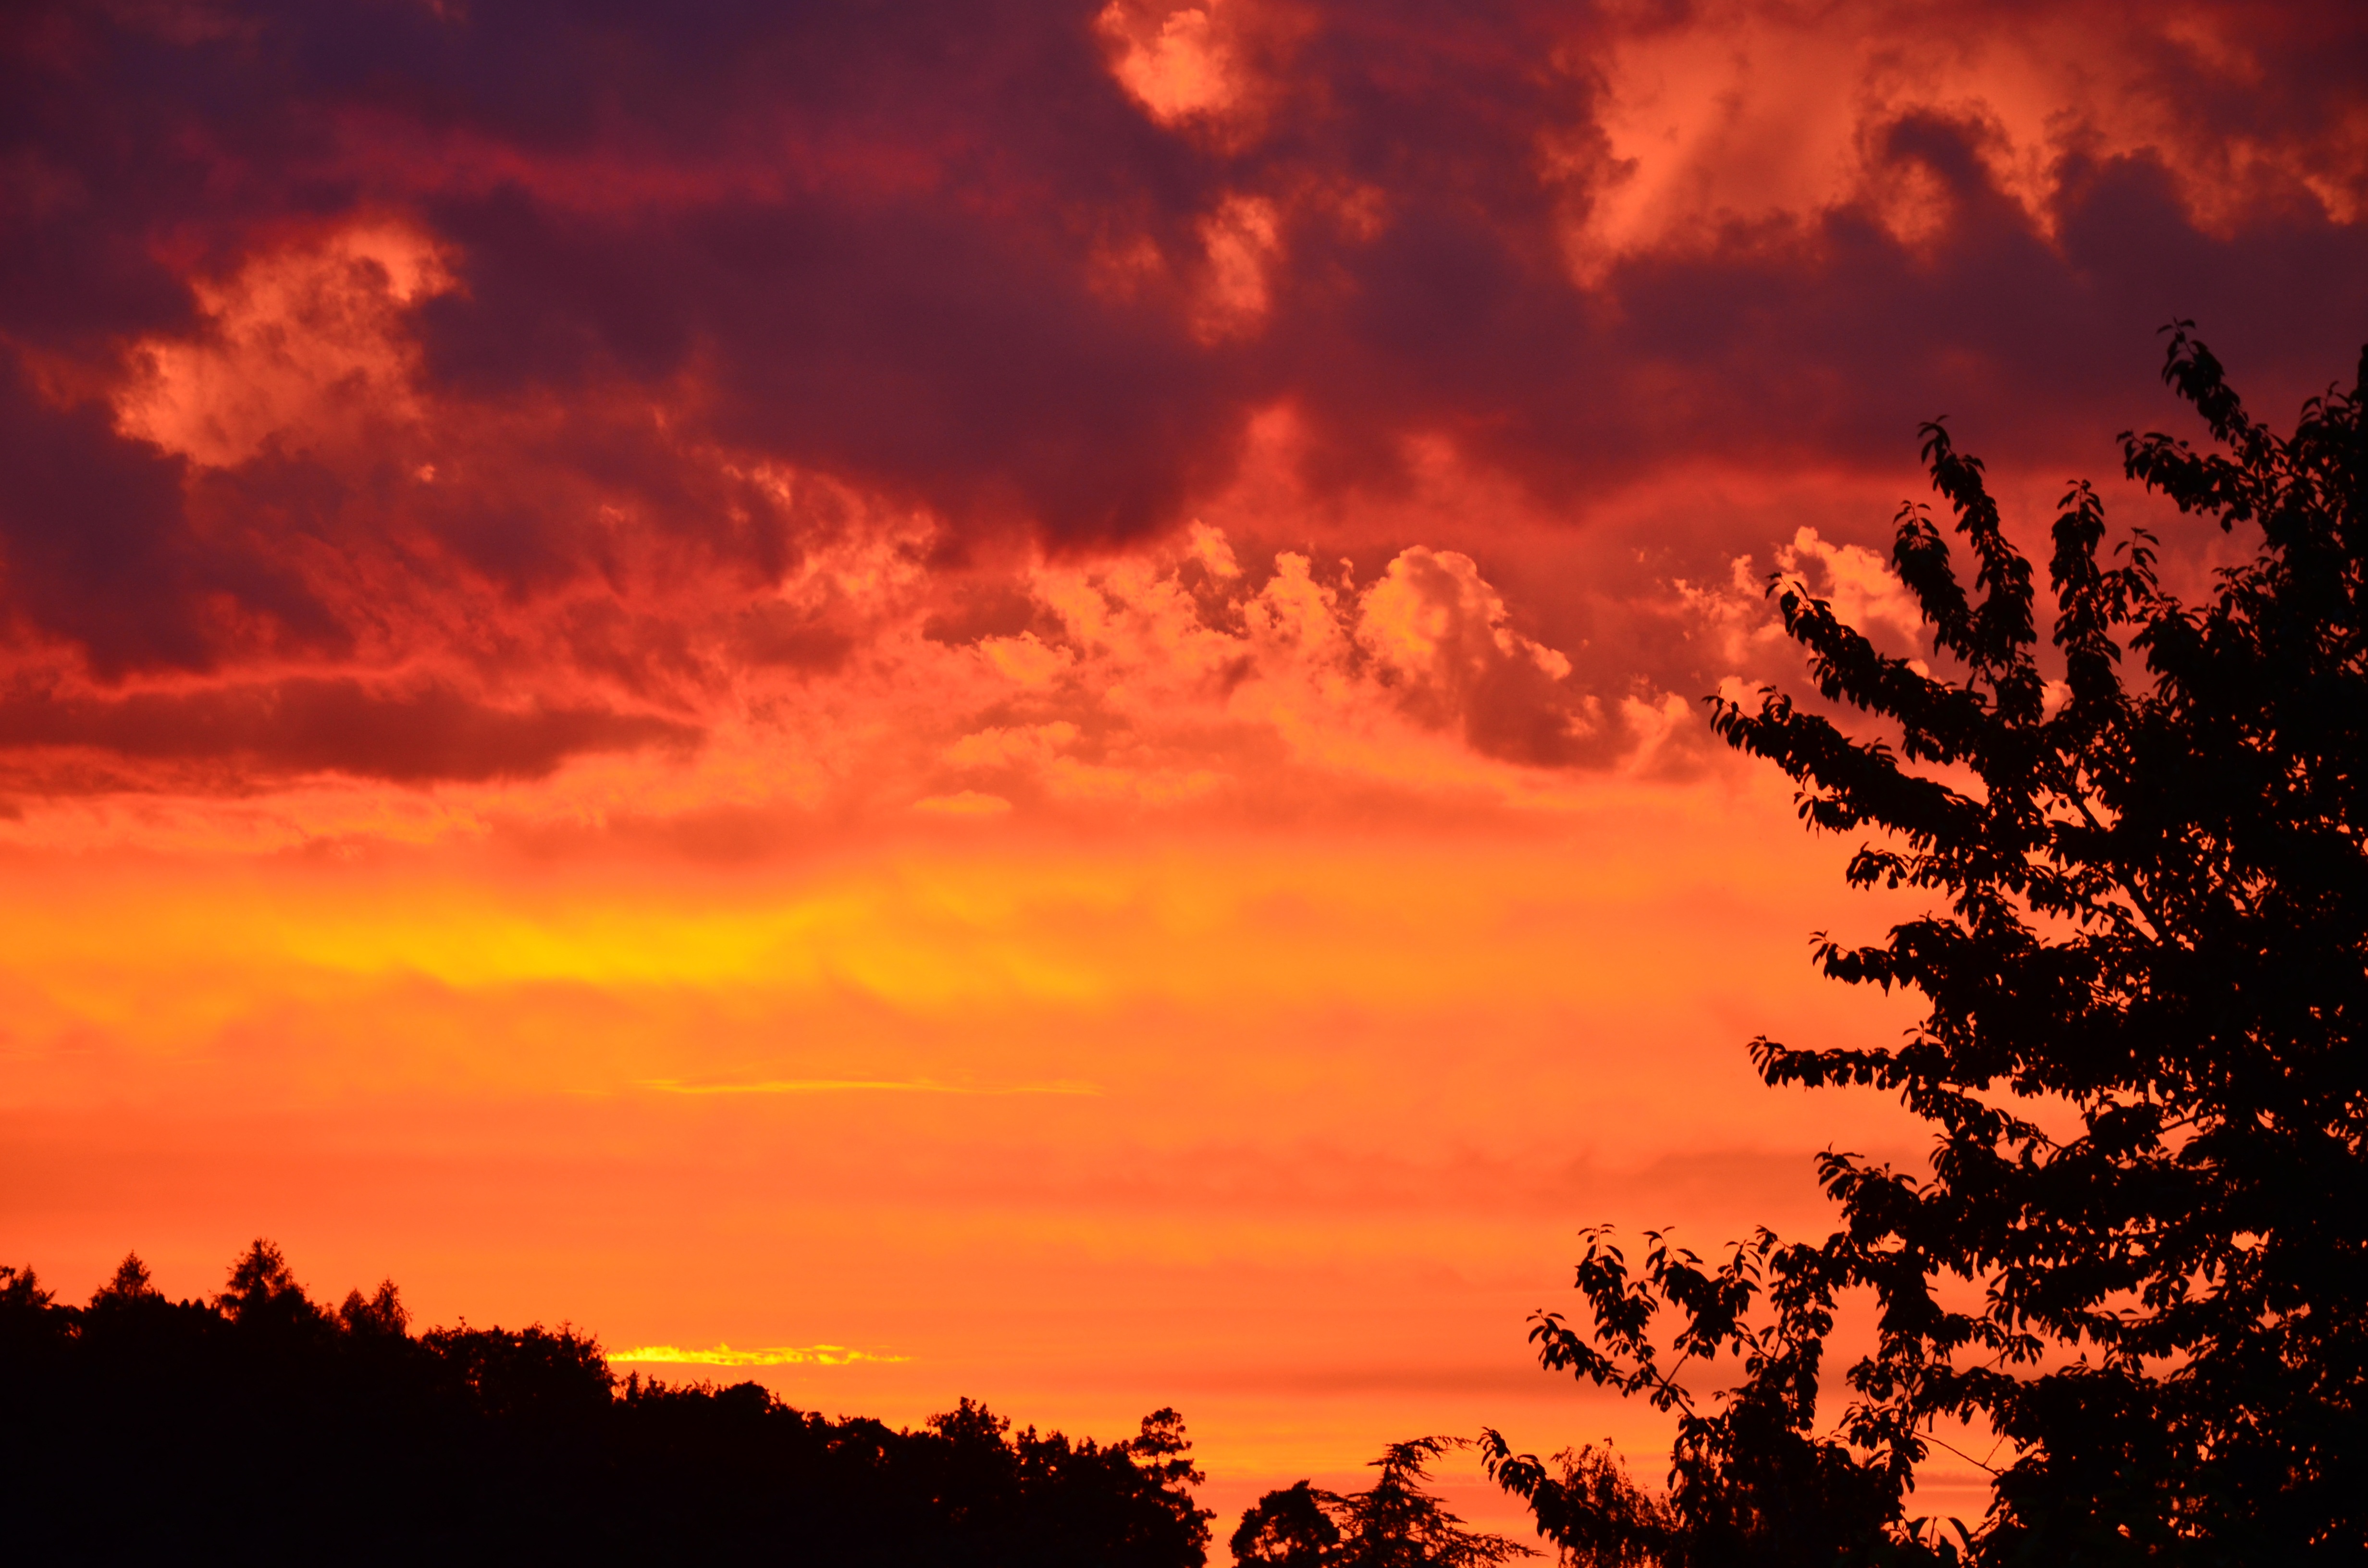
horizon, light, cloud, sky, sun, sunrise, sunset, morning, dawn, atmosphere, dusk, evening, orange, red, romance, romantic, clouds, mood, abendstimmung, afterglow, evening sky, red sky at morning, colourful clouds